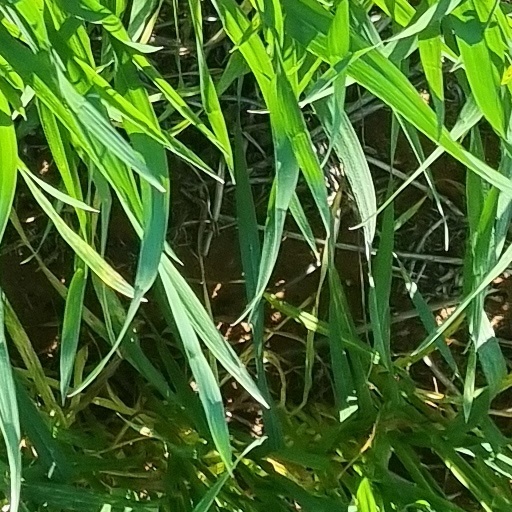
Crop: wheat